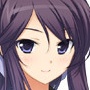
Portrait style: Anime Portrait